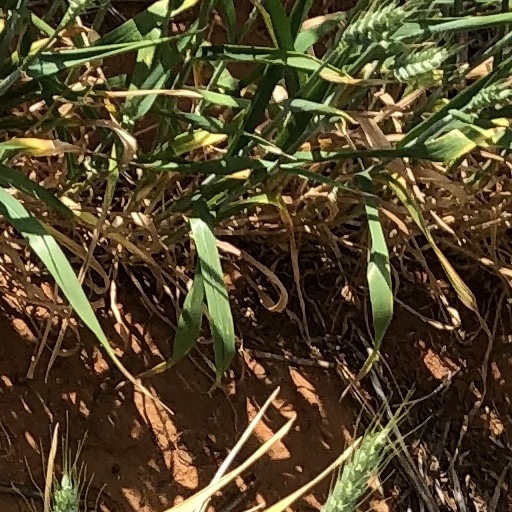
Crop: wheat